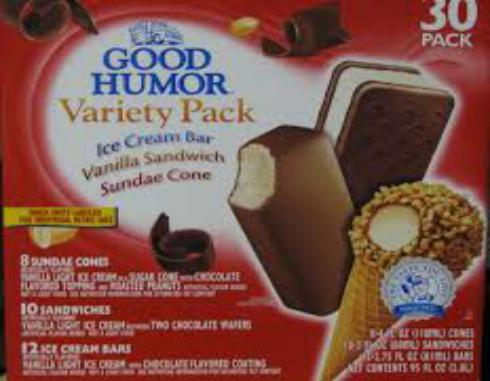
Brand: Good Humor
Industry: Food